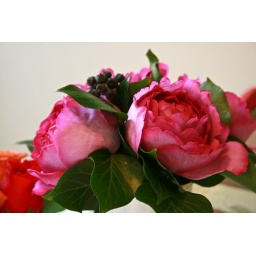
red roses in the kitchen